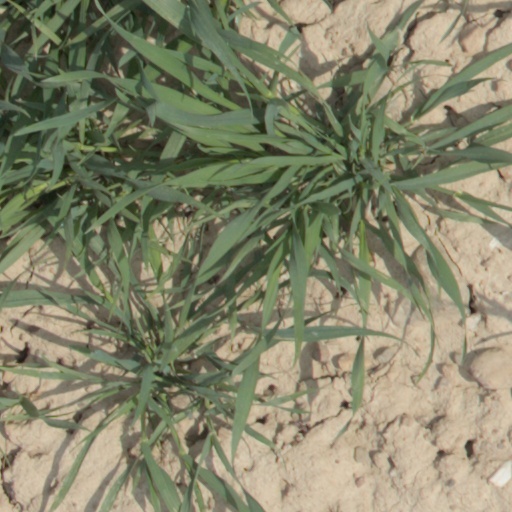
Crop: wheat